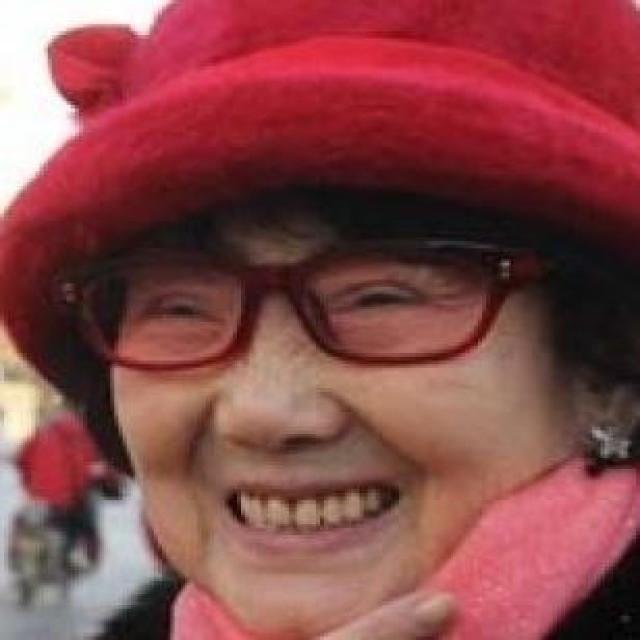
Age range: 65+